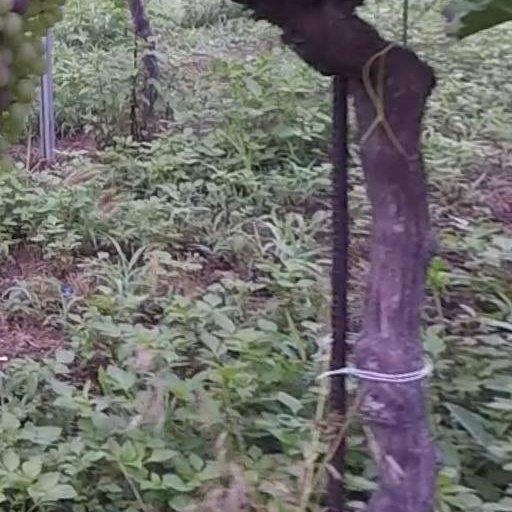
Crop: grape